Val-Morin

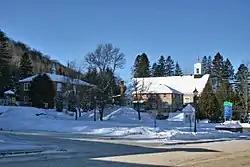
Val-Morin town centre, with town hall on the left.

Val-Morin benefits from its close proximity to Montreal and the much traveled Highway 15. The "Le Petit Train du Nord" bike path and cross country ski trail and linear park cuts through Val-Morin bringing many cyclists and cross-country skiers through its territory. The Parc Dufresne regional park also attracts many hikers and cross-country skiers.